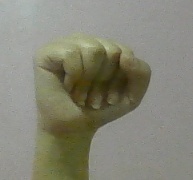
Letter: saad